The Chutes of San Francisco

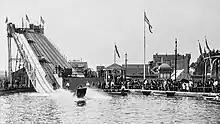
Haight Street chutes

In 1894, Paul Boyton conceived of the "Paul Boyton's Water Chutes" amusement ride in Chicago. Boyton began licensing the concept, and the attraction caught the attention of San Francisco. In 1895, the "Shoot the Chutes" opened to the public on Haight Street, a few blocks east of Golden Gate Park. Visitors boarded the boats stationed atop a tall structure, the ride included a 300-foot long descent down to a pool situated below. On March 16, 1902, the Haight Street Chutes closed. Following the closure of the Haight Street Chutes, the amusement moved to Fulton Street in the Inner Richmond District, opening in May. In 1909 the Fulton Chutes were closed, the property was sold to a developer. Irving Ackerman, the son of the original owner relocated the operation to Fillmore Street.